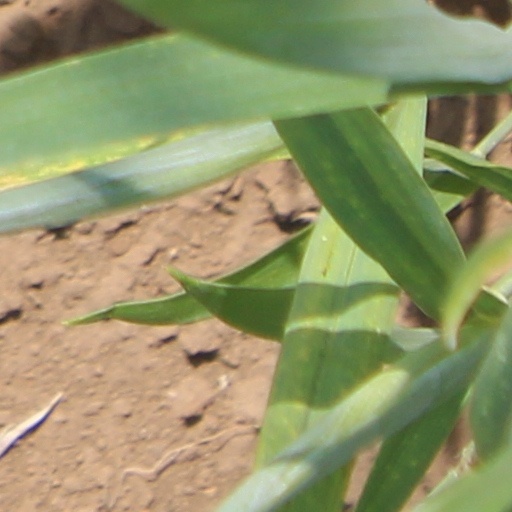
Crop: wheat